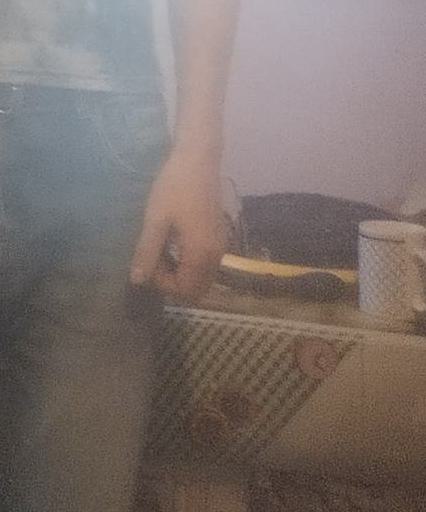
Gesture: no_gesture